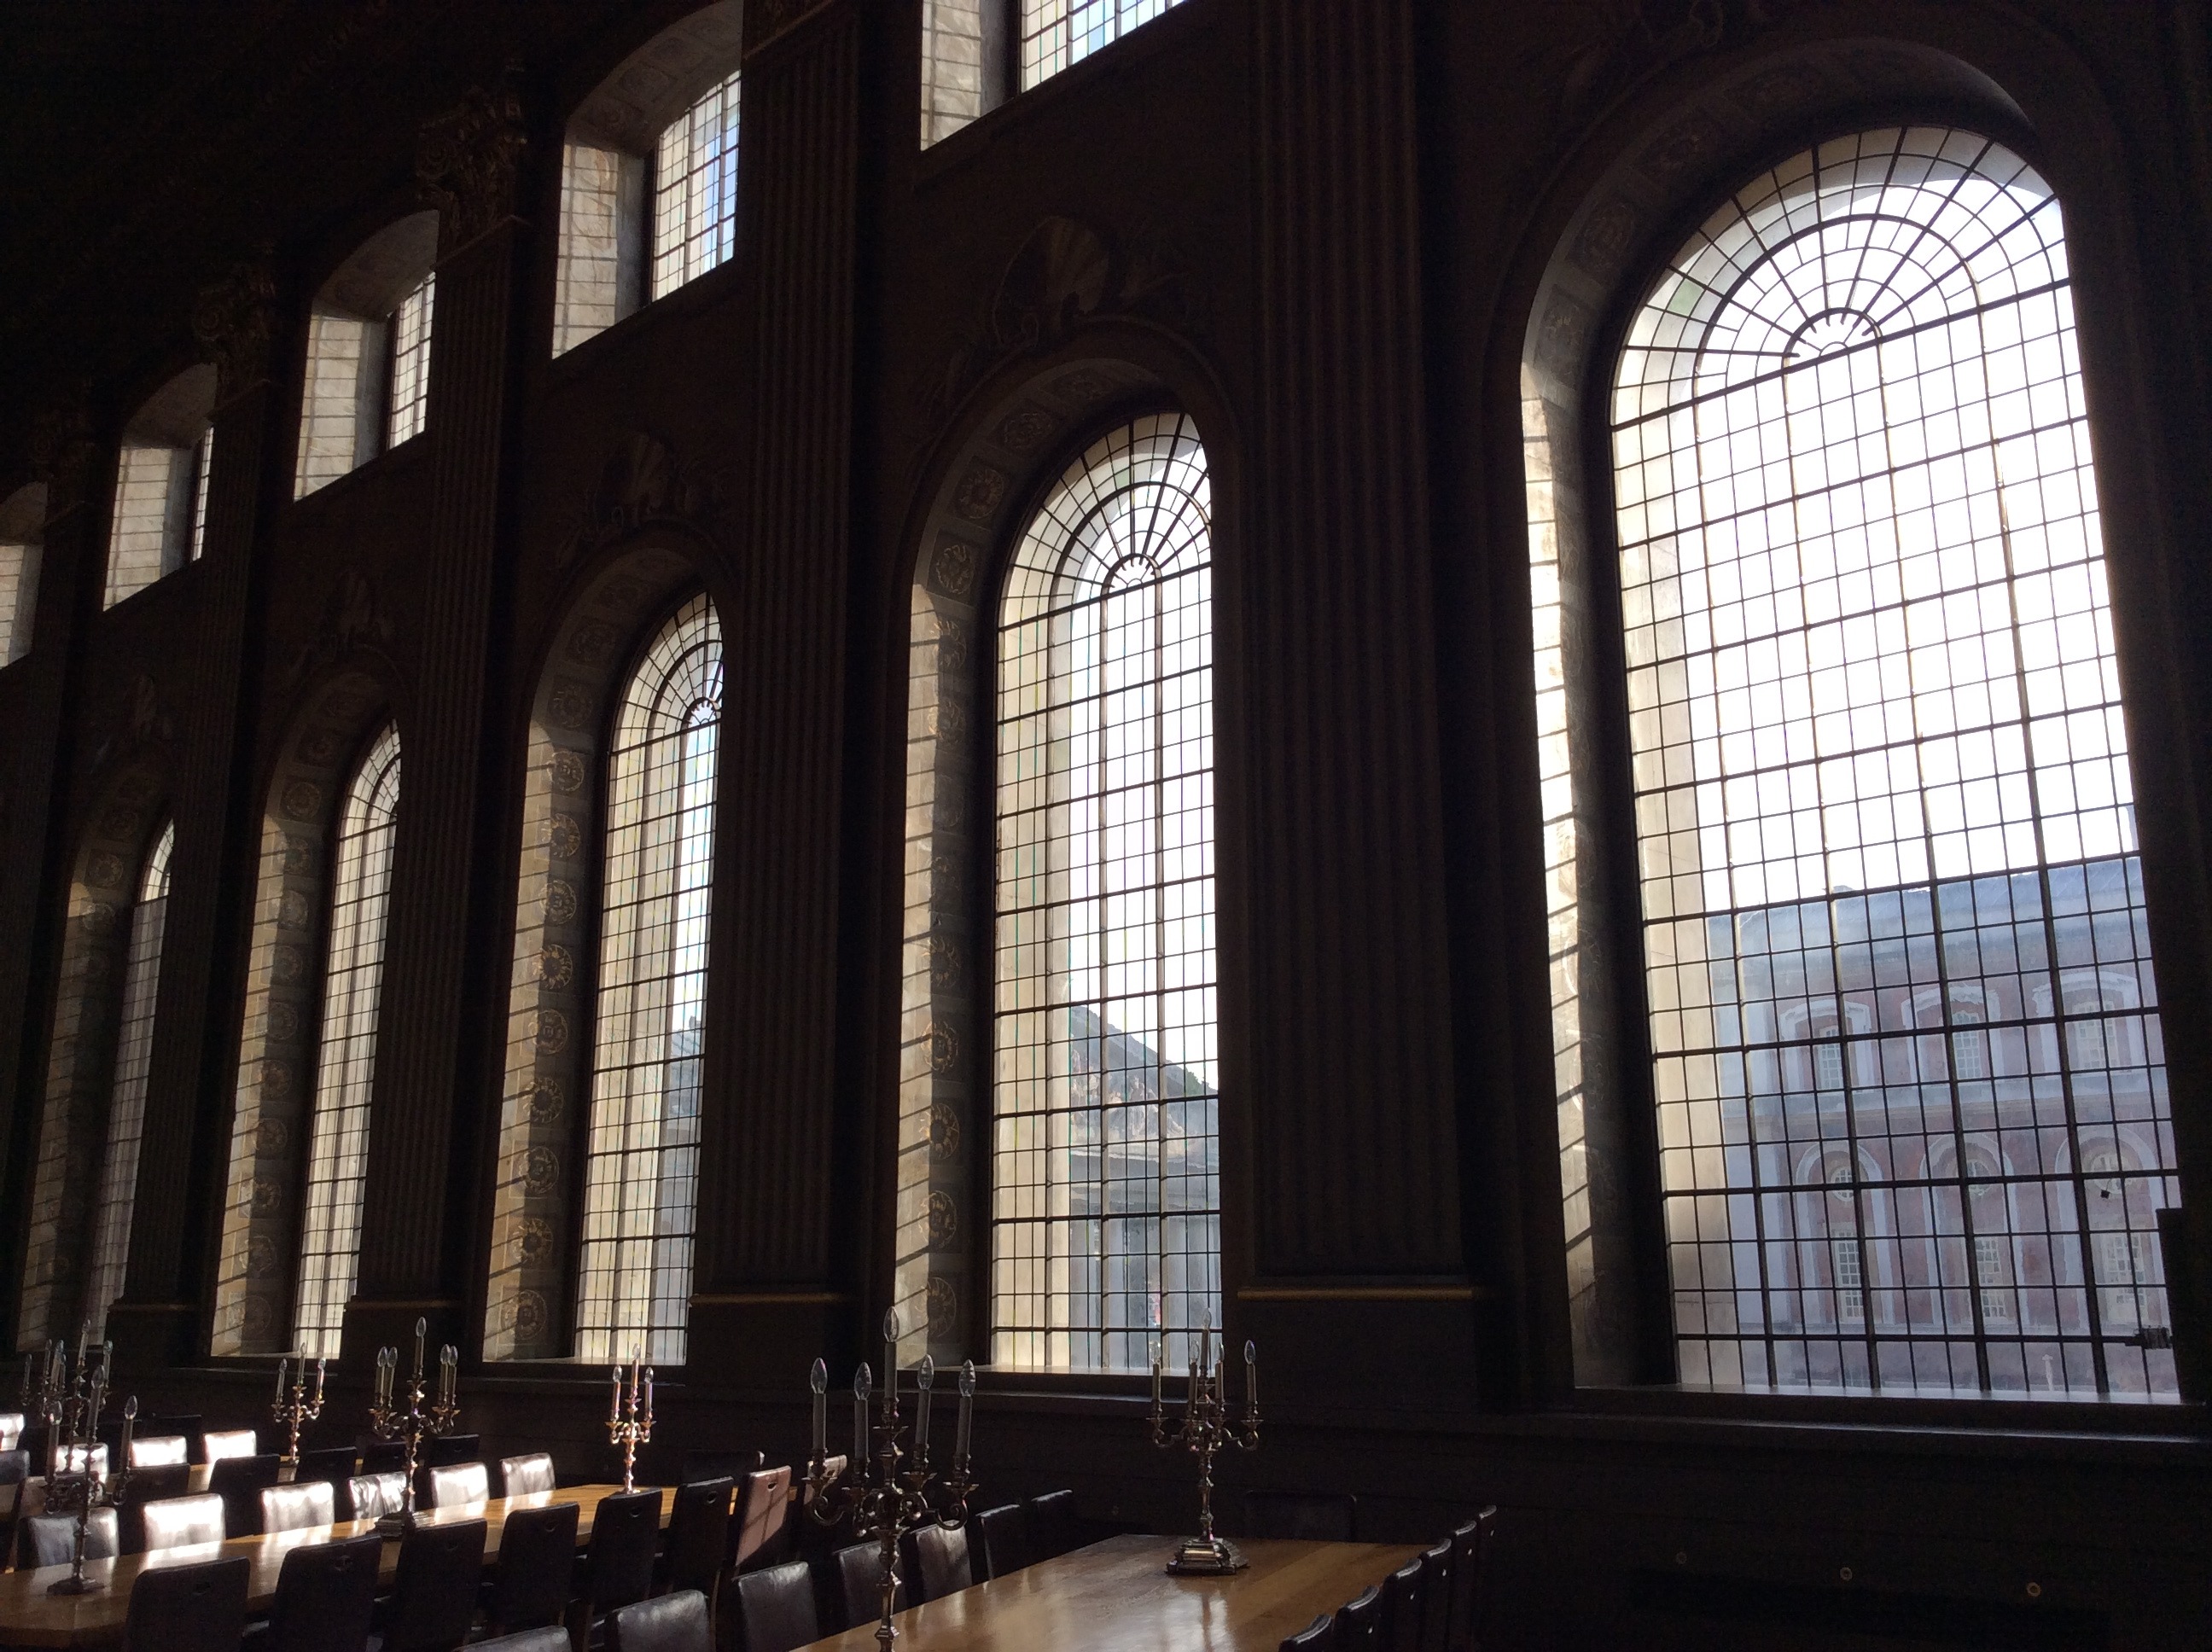
architecture, structure, window, building, arch, construction, facade, cathedral, place of worship, interior design, england, london, symmetry, british, greenwich, cities